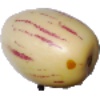
Label: pepino